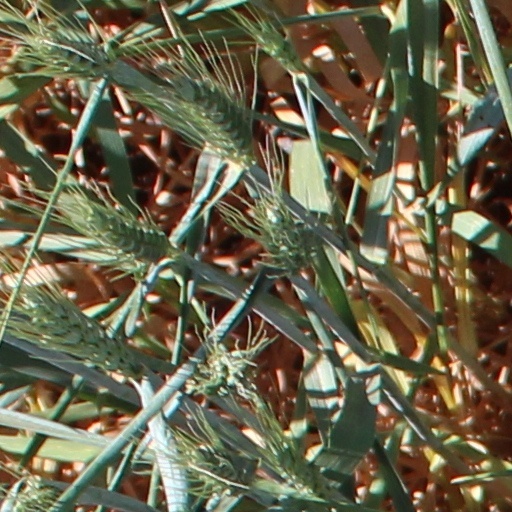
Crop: wheat